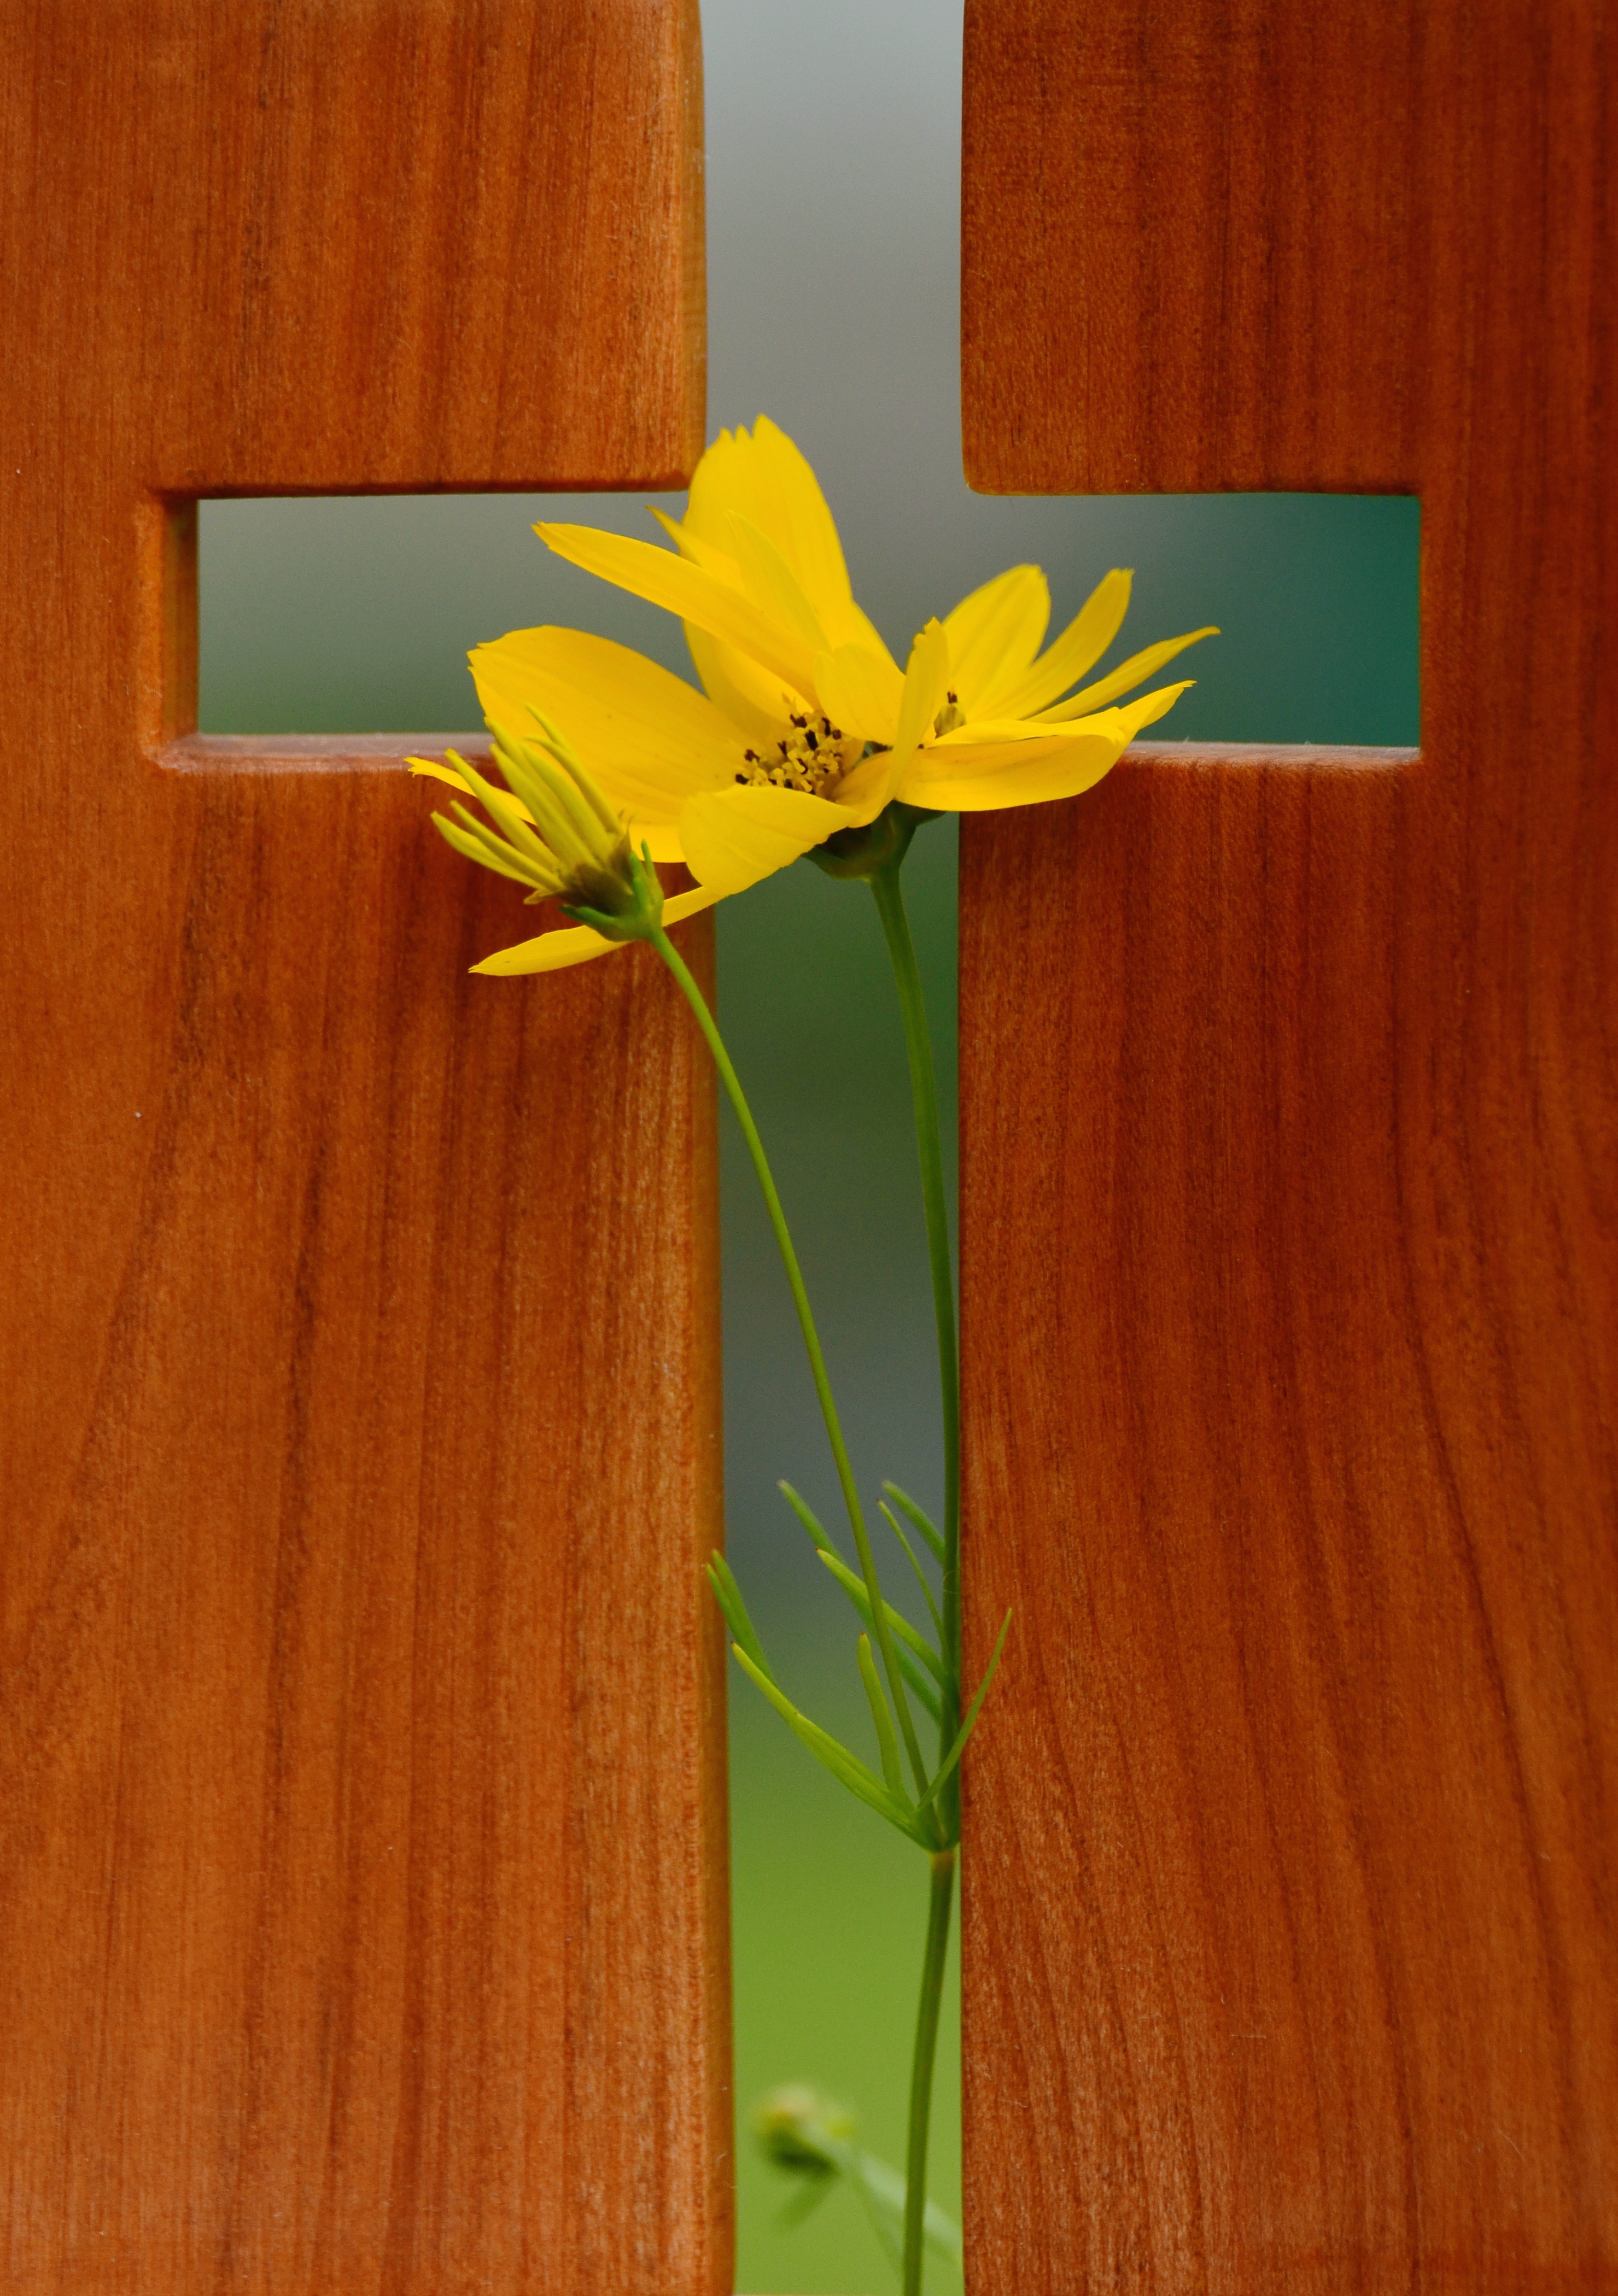
plant, wood, leaf, flower, petal, live, green, symbol, religion, cross, yellow, christian, flora, wooden cross, christ, faith, hope, jesus, christianity, easter, floristry, god, harmony, resurrection, jesus christ, consolation, flowering plant, floral design, christian faith, life eternal, plant stem, land plant, flower arranging